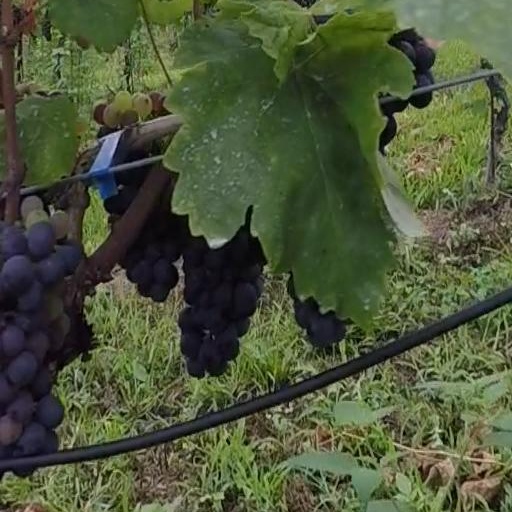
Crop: grape